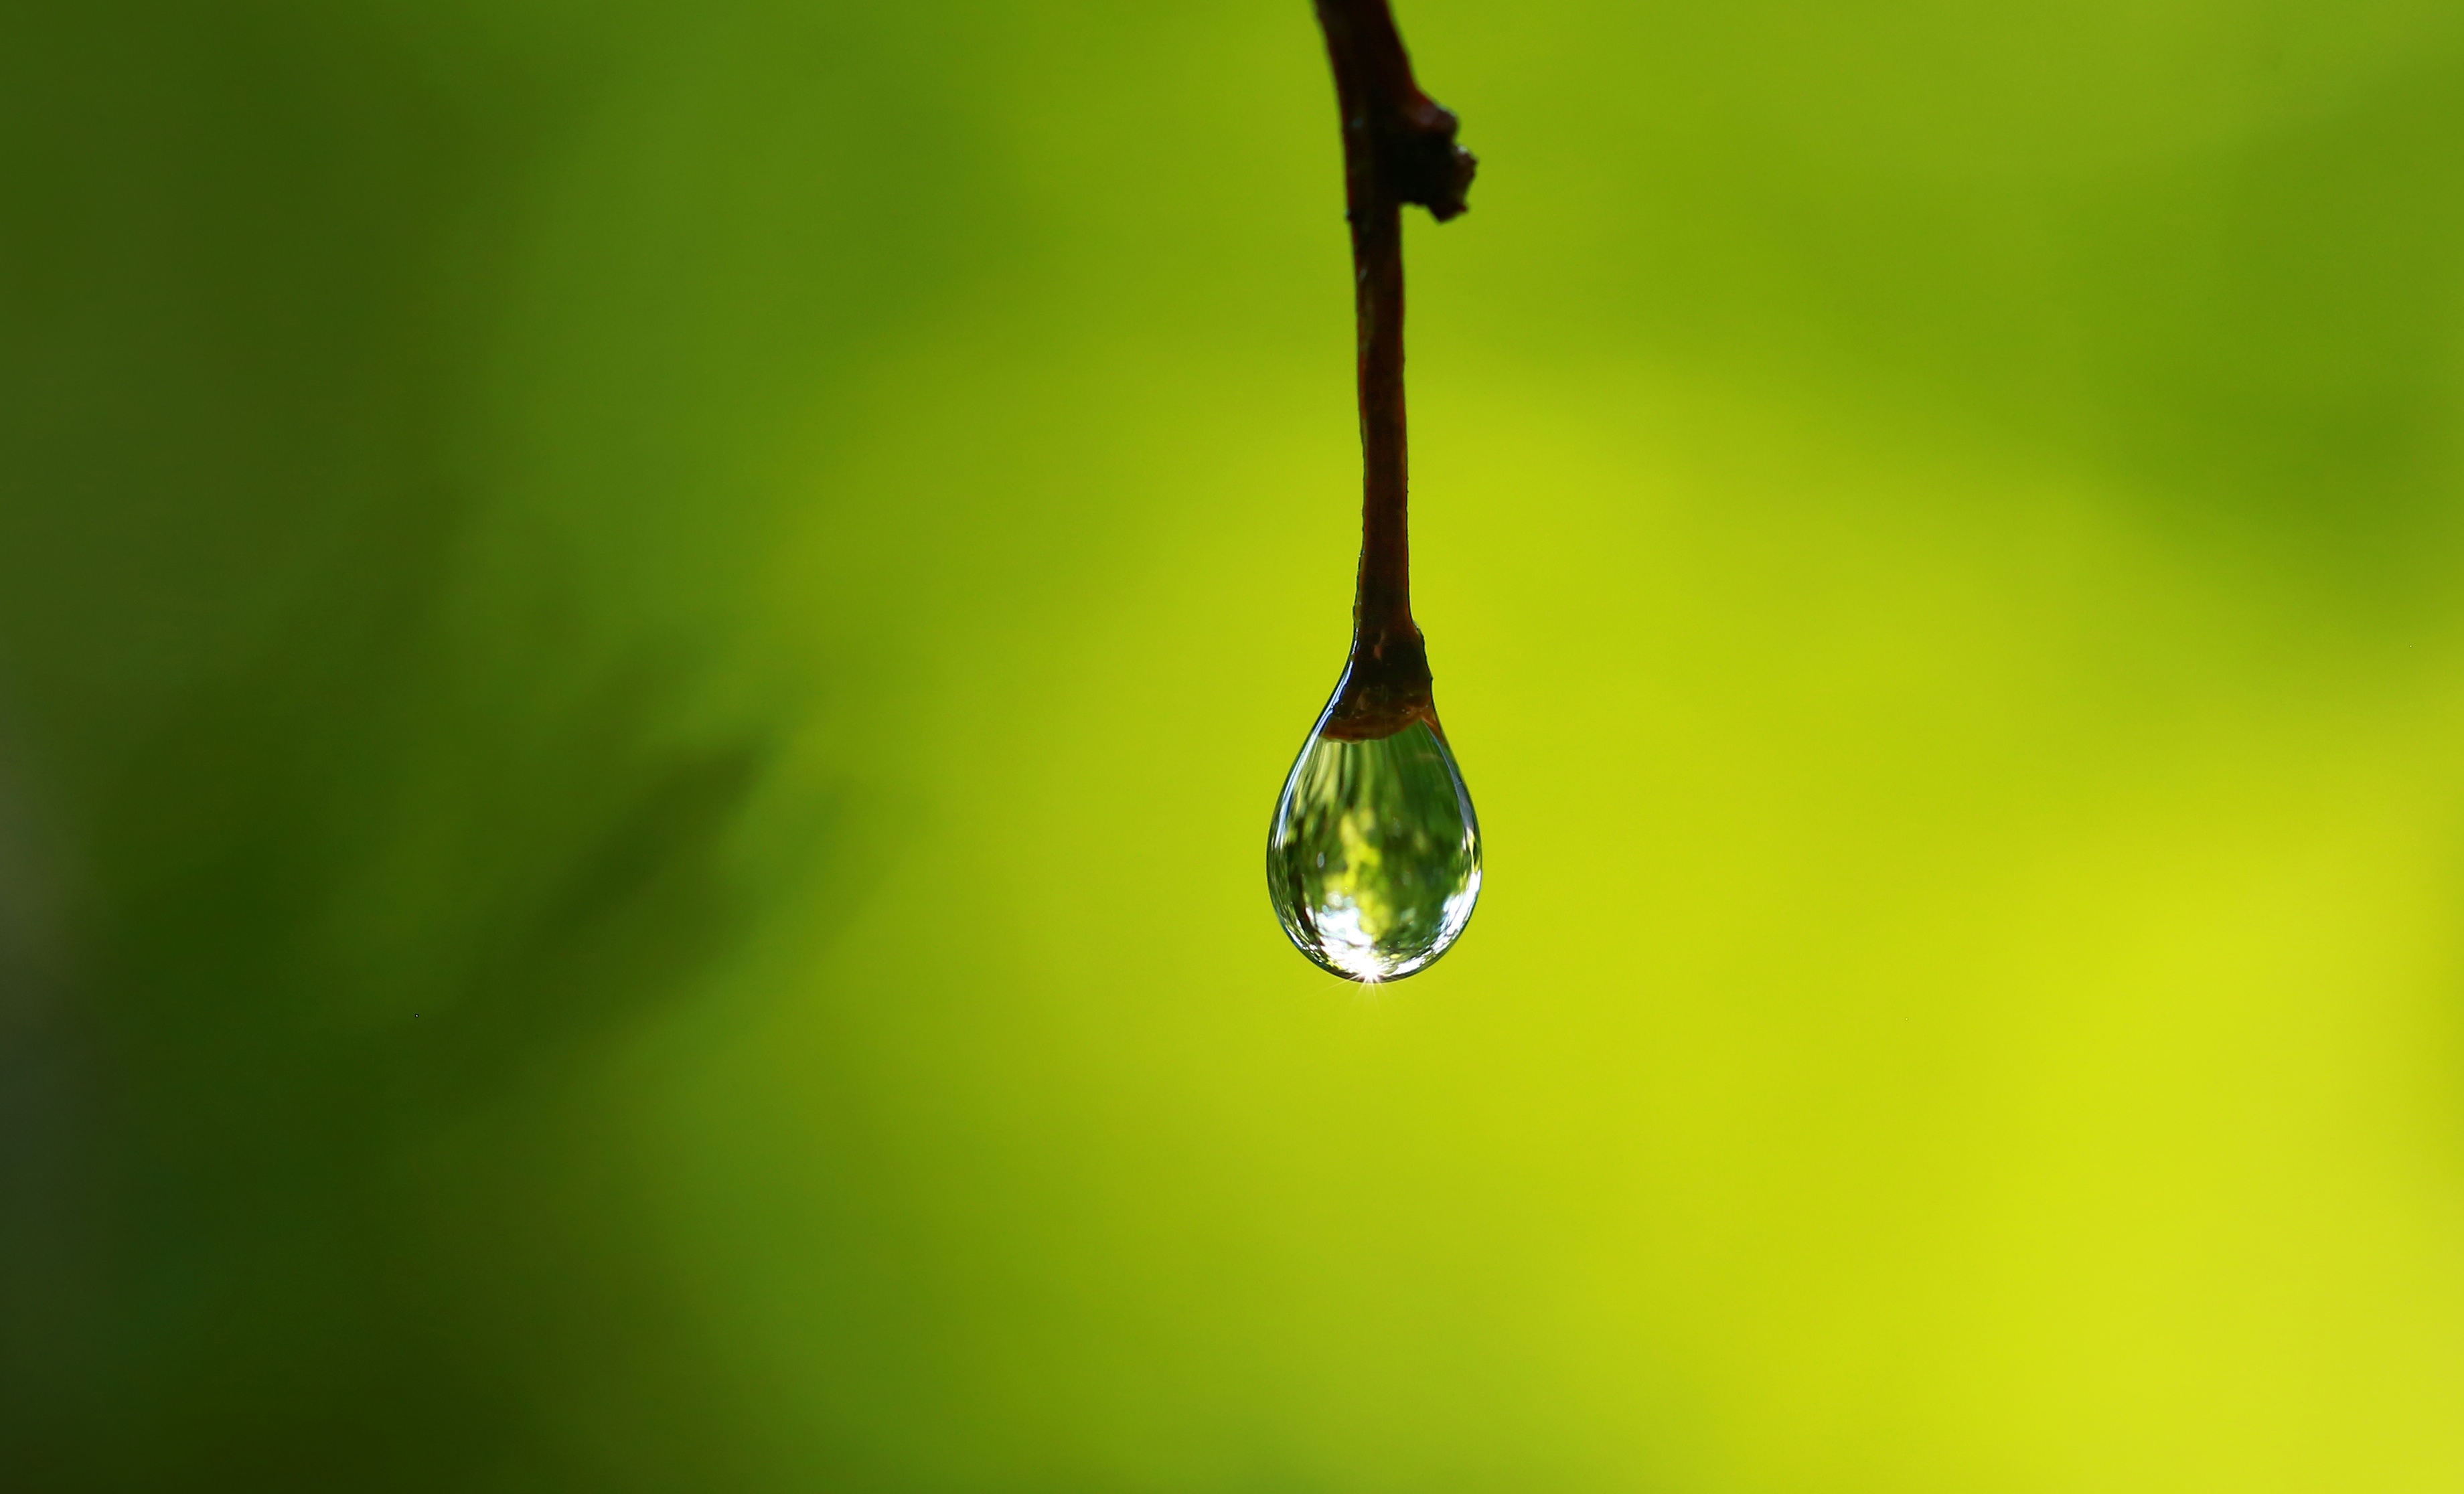
water, branch, drop, dew, light, plant, photography, sunlight, leaf, flower, petal, green, reflection, yellow, close up, moisture, macro photography, plant stem